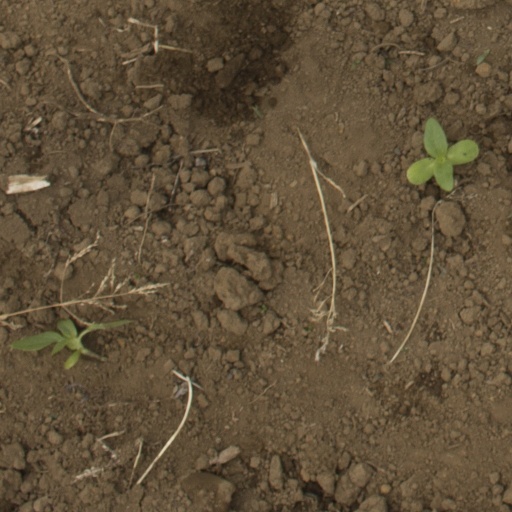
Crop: Jerusalem artichoke